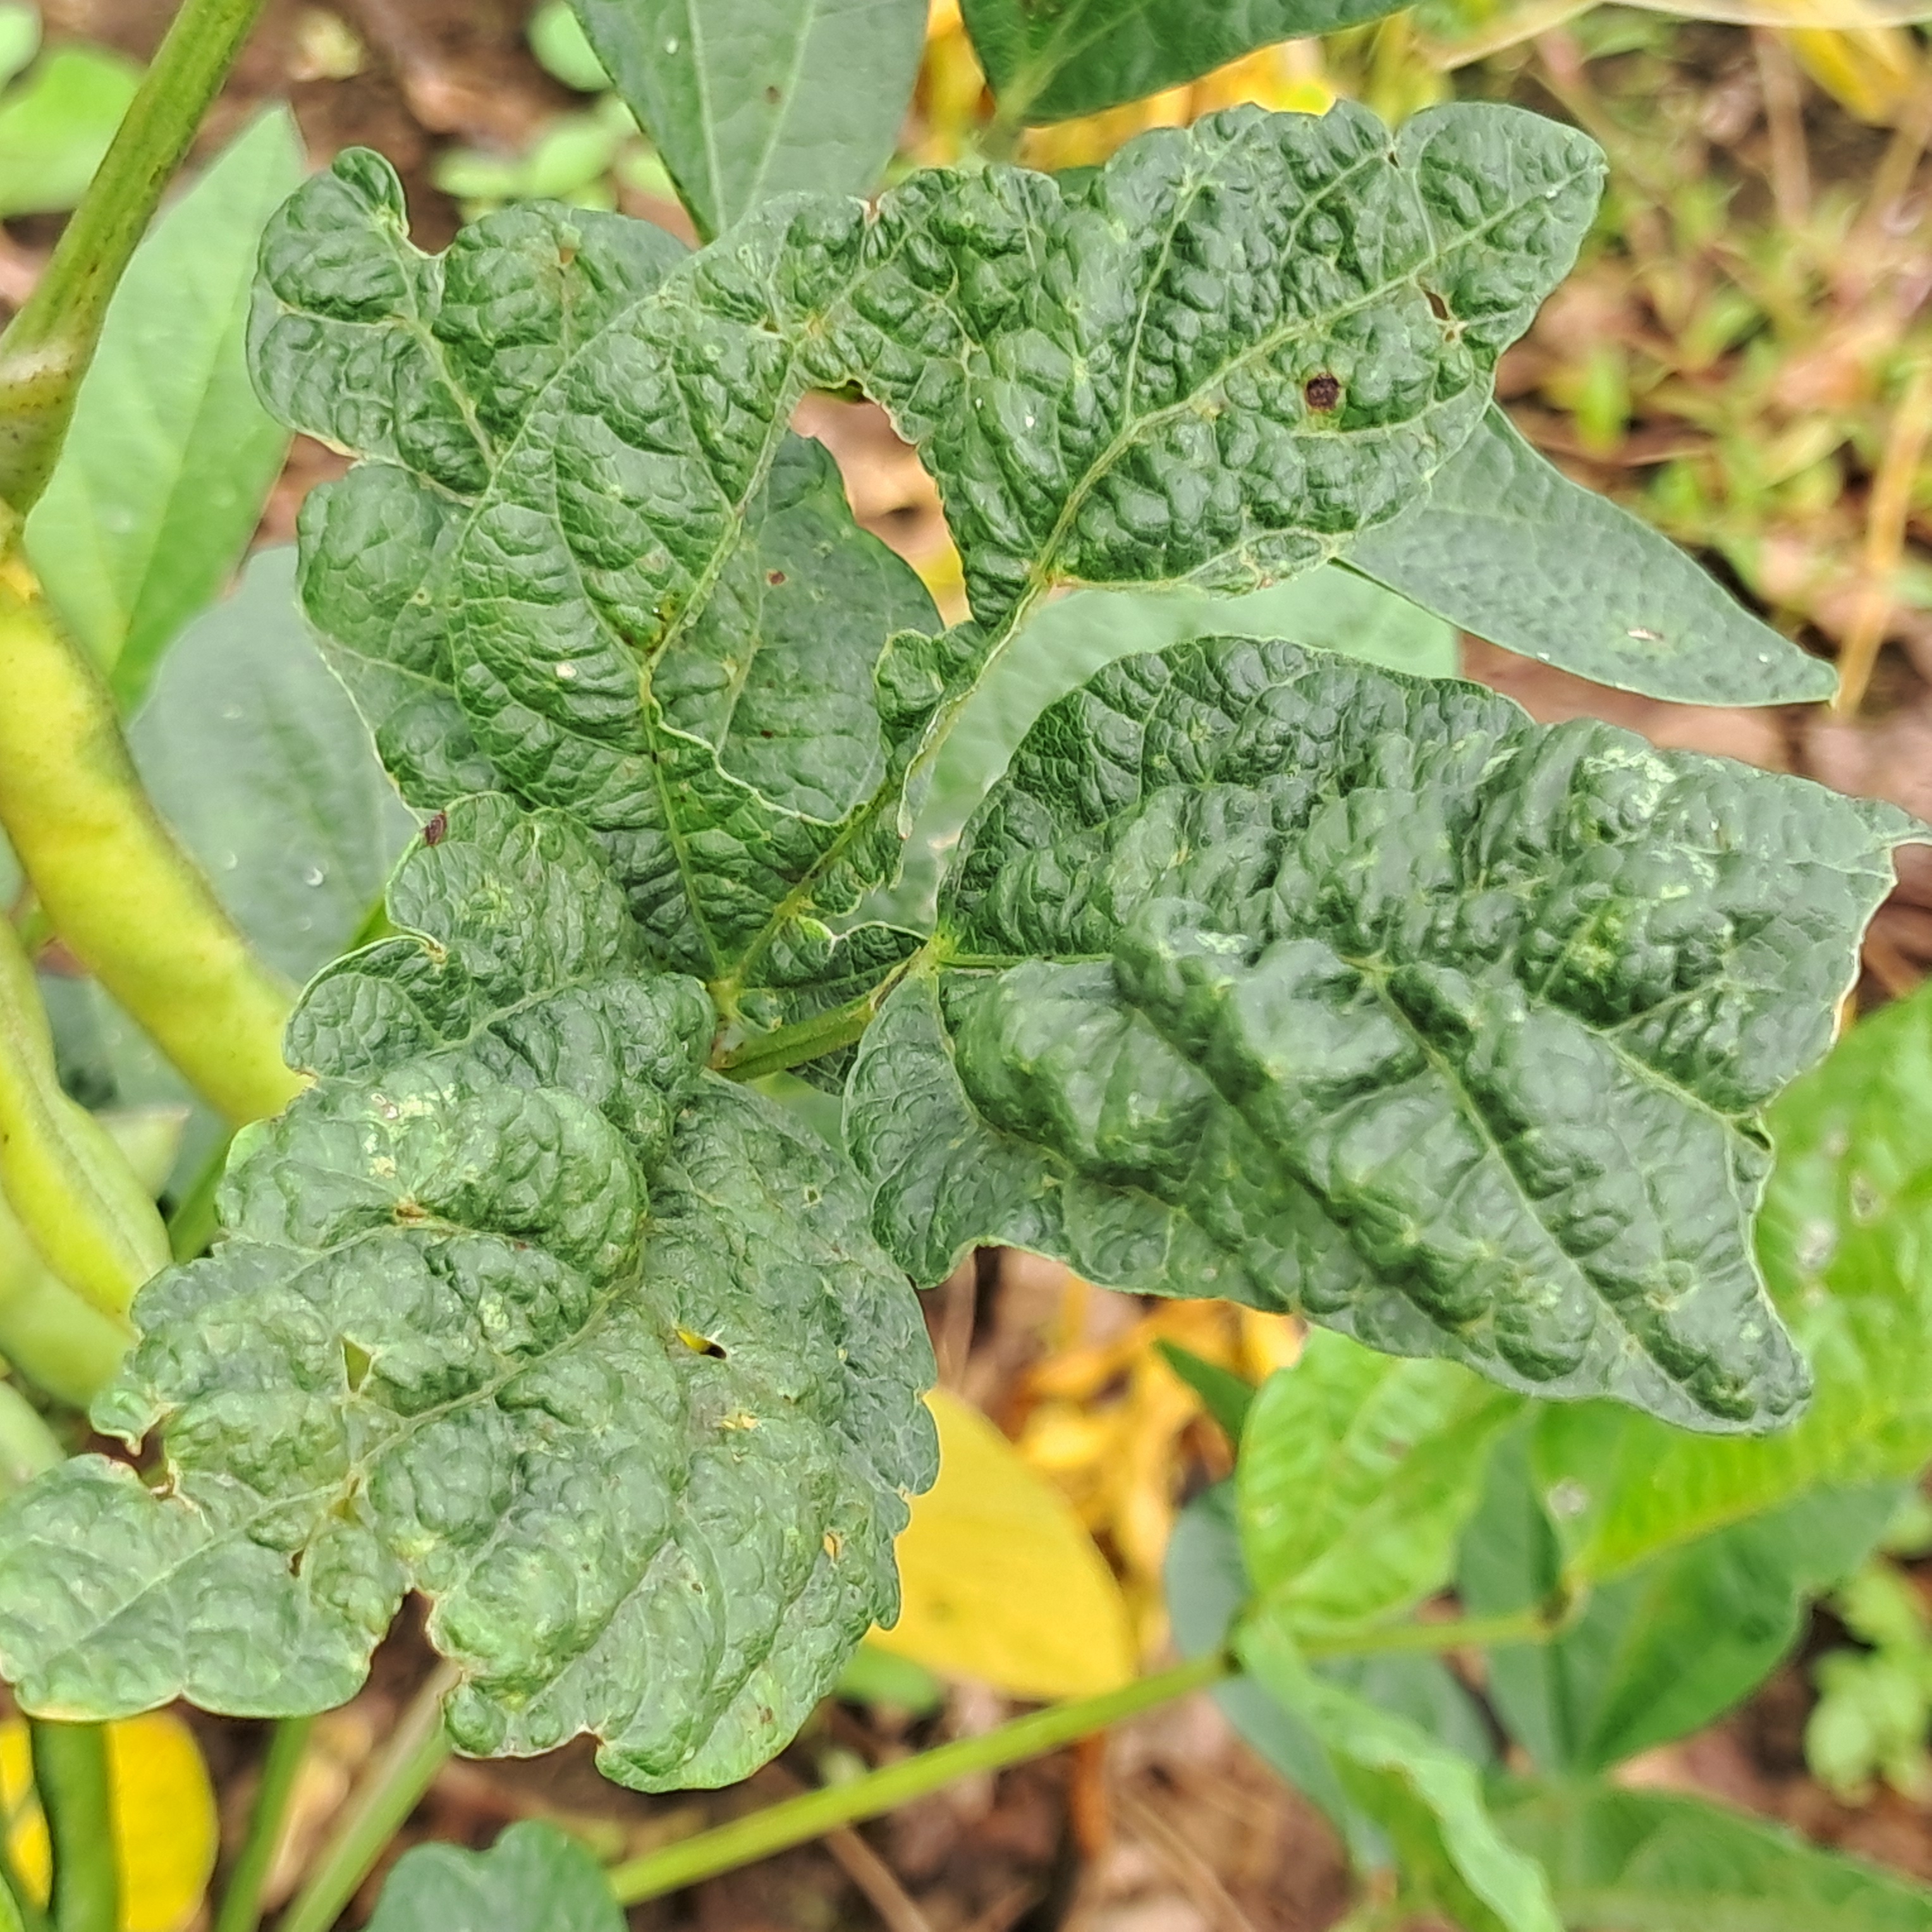
Label: Mosaic